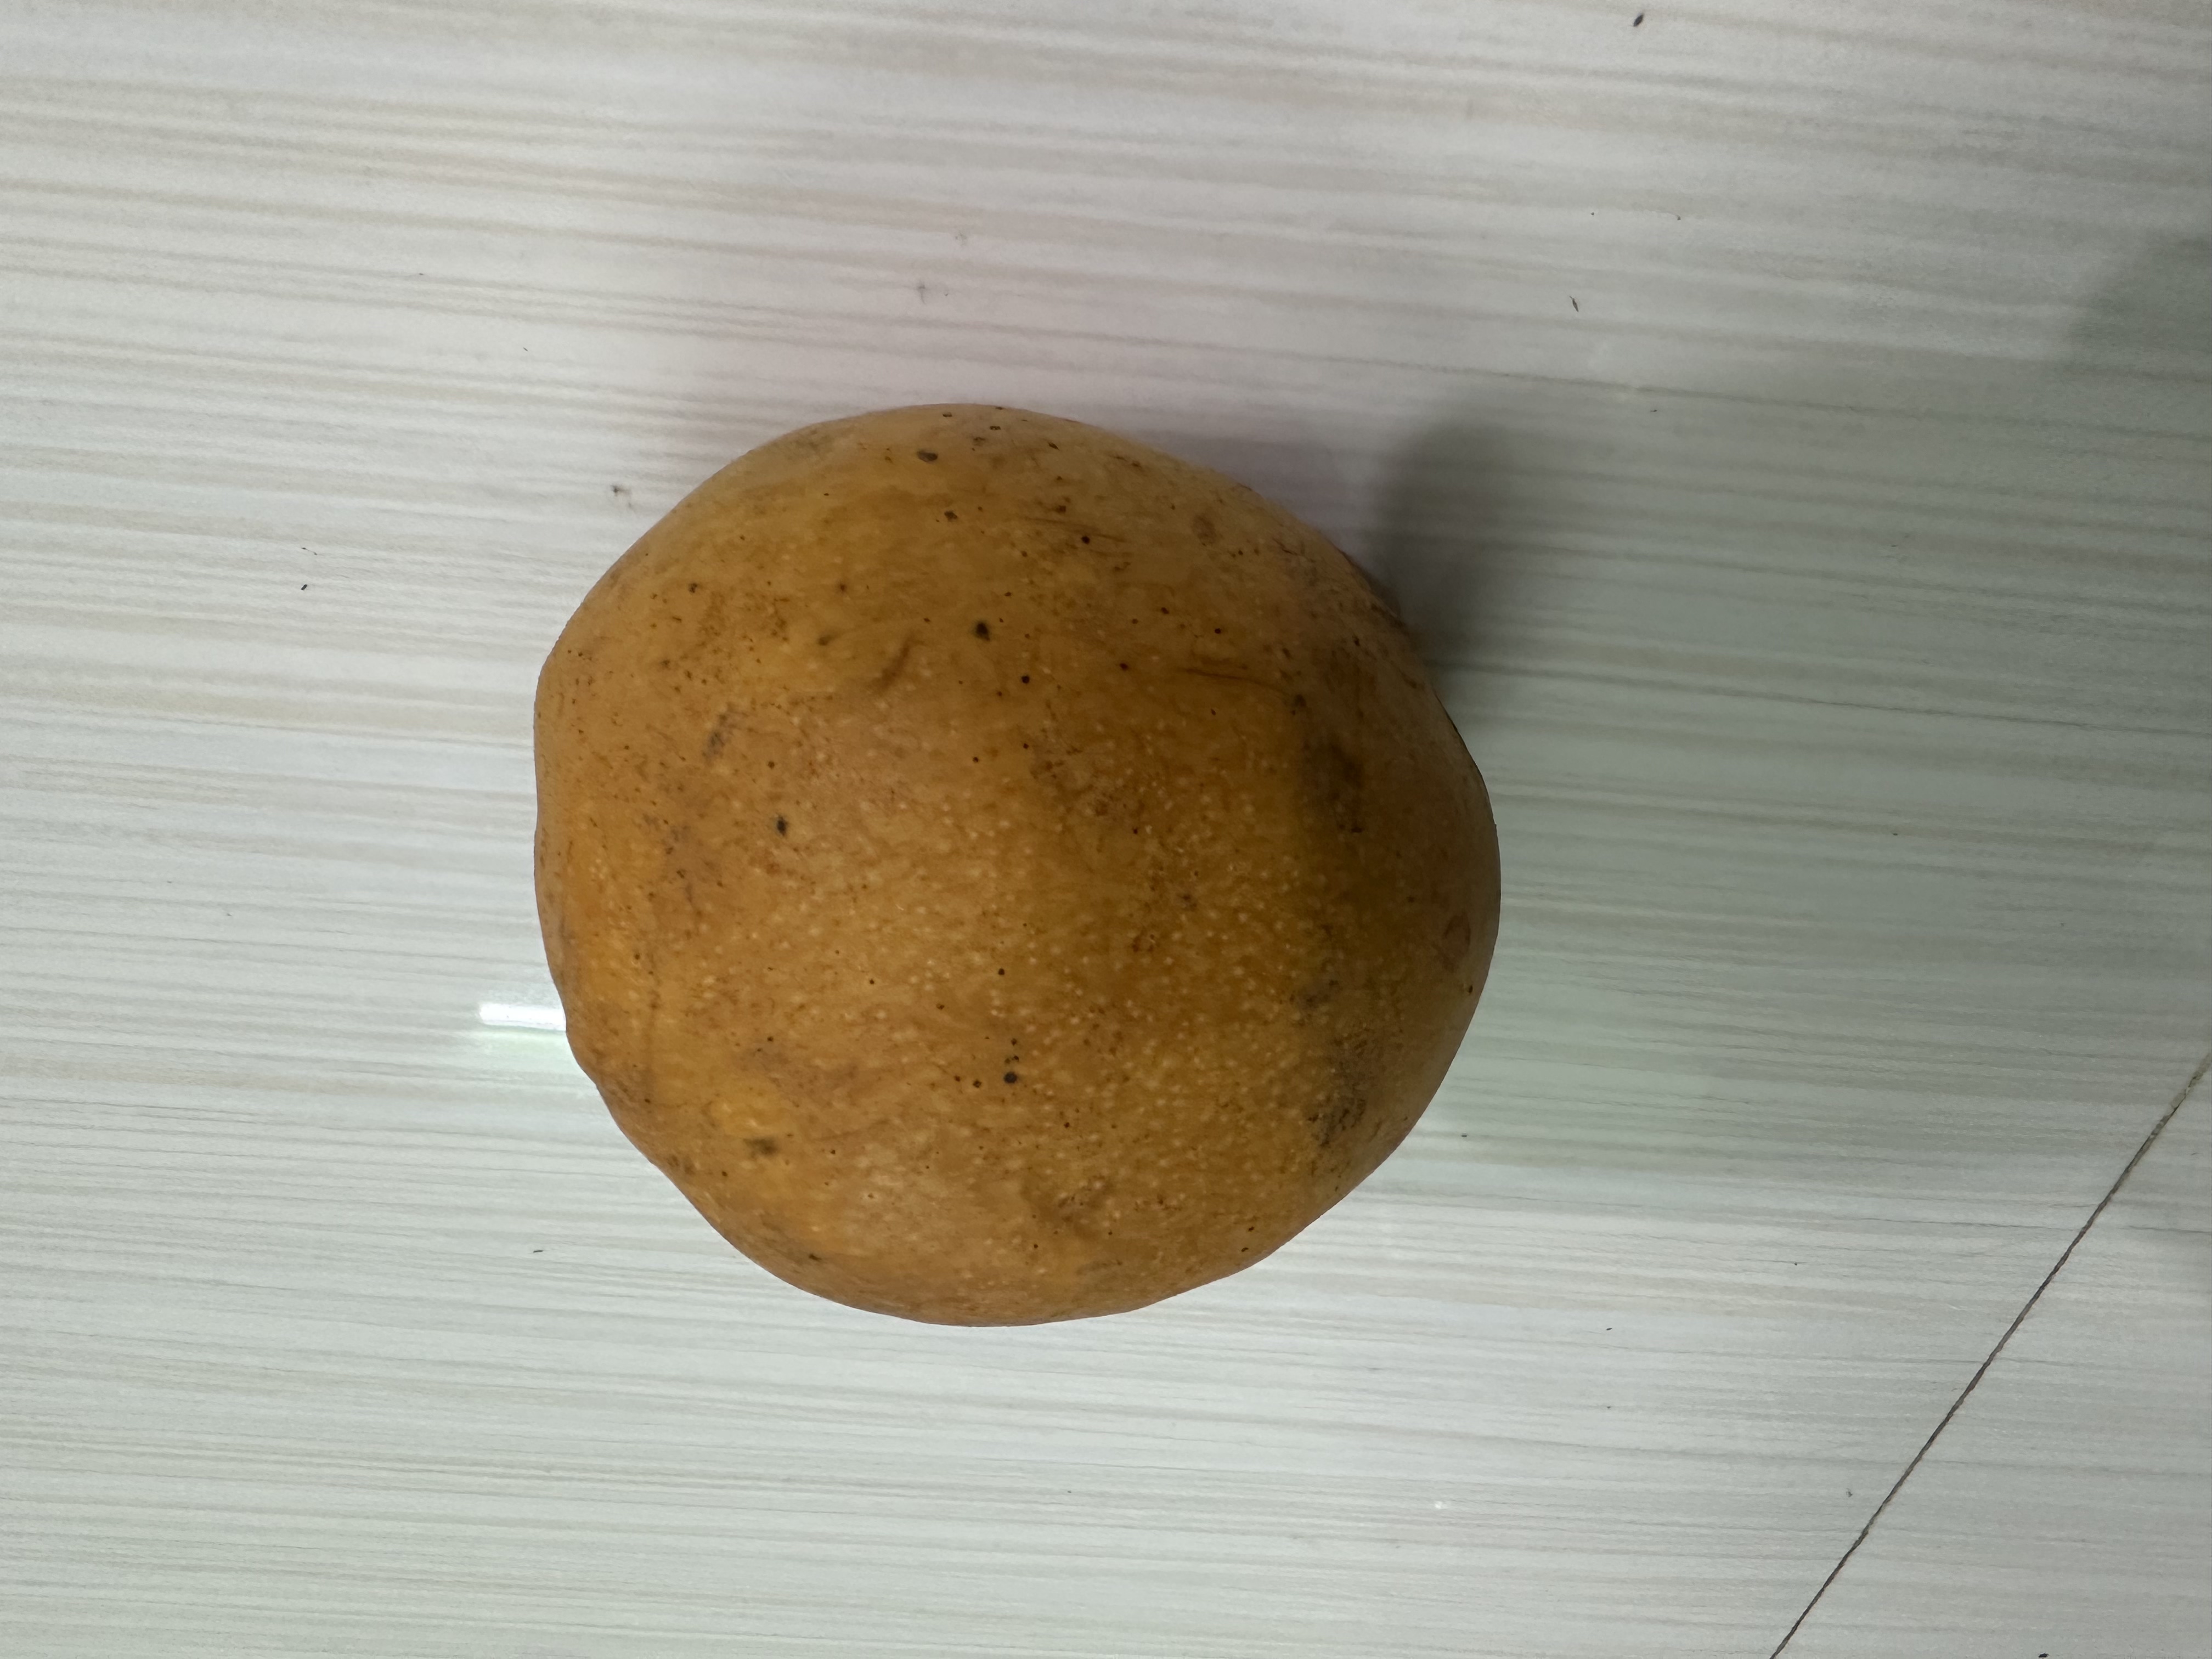
Mango variety: Bari-4